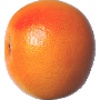
Label: Grapefruit Pink 1